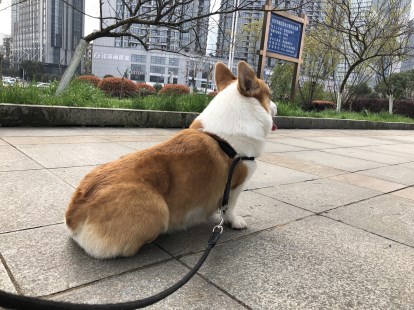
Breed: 2909-n000116-Cardigan